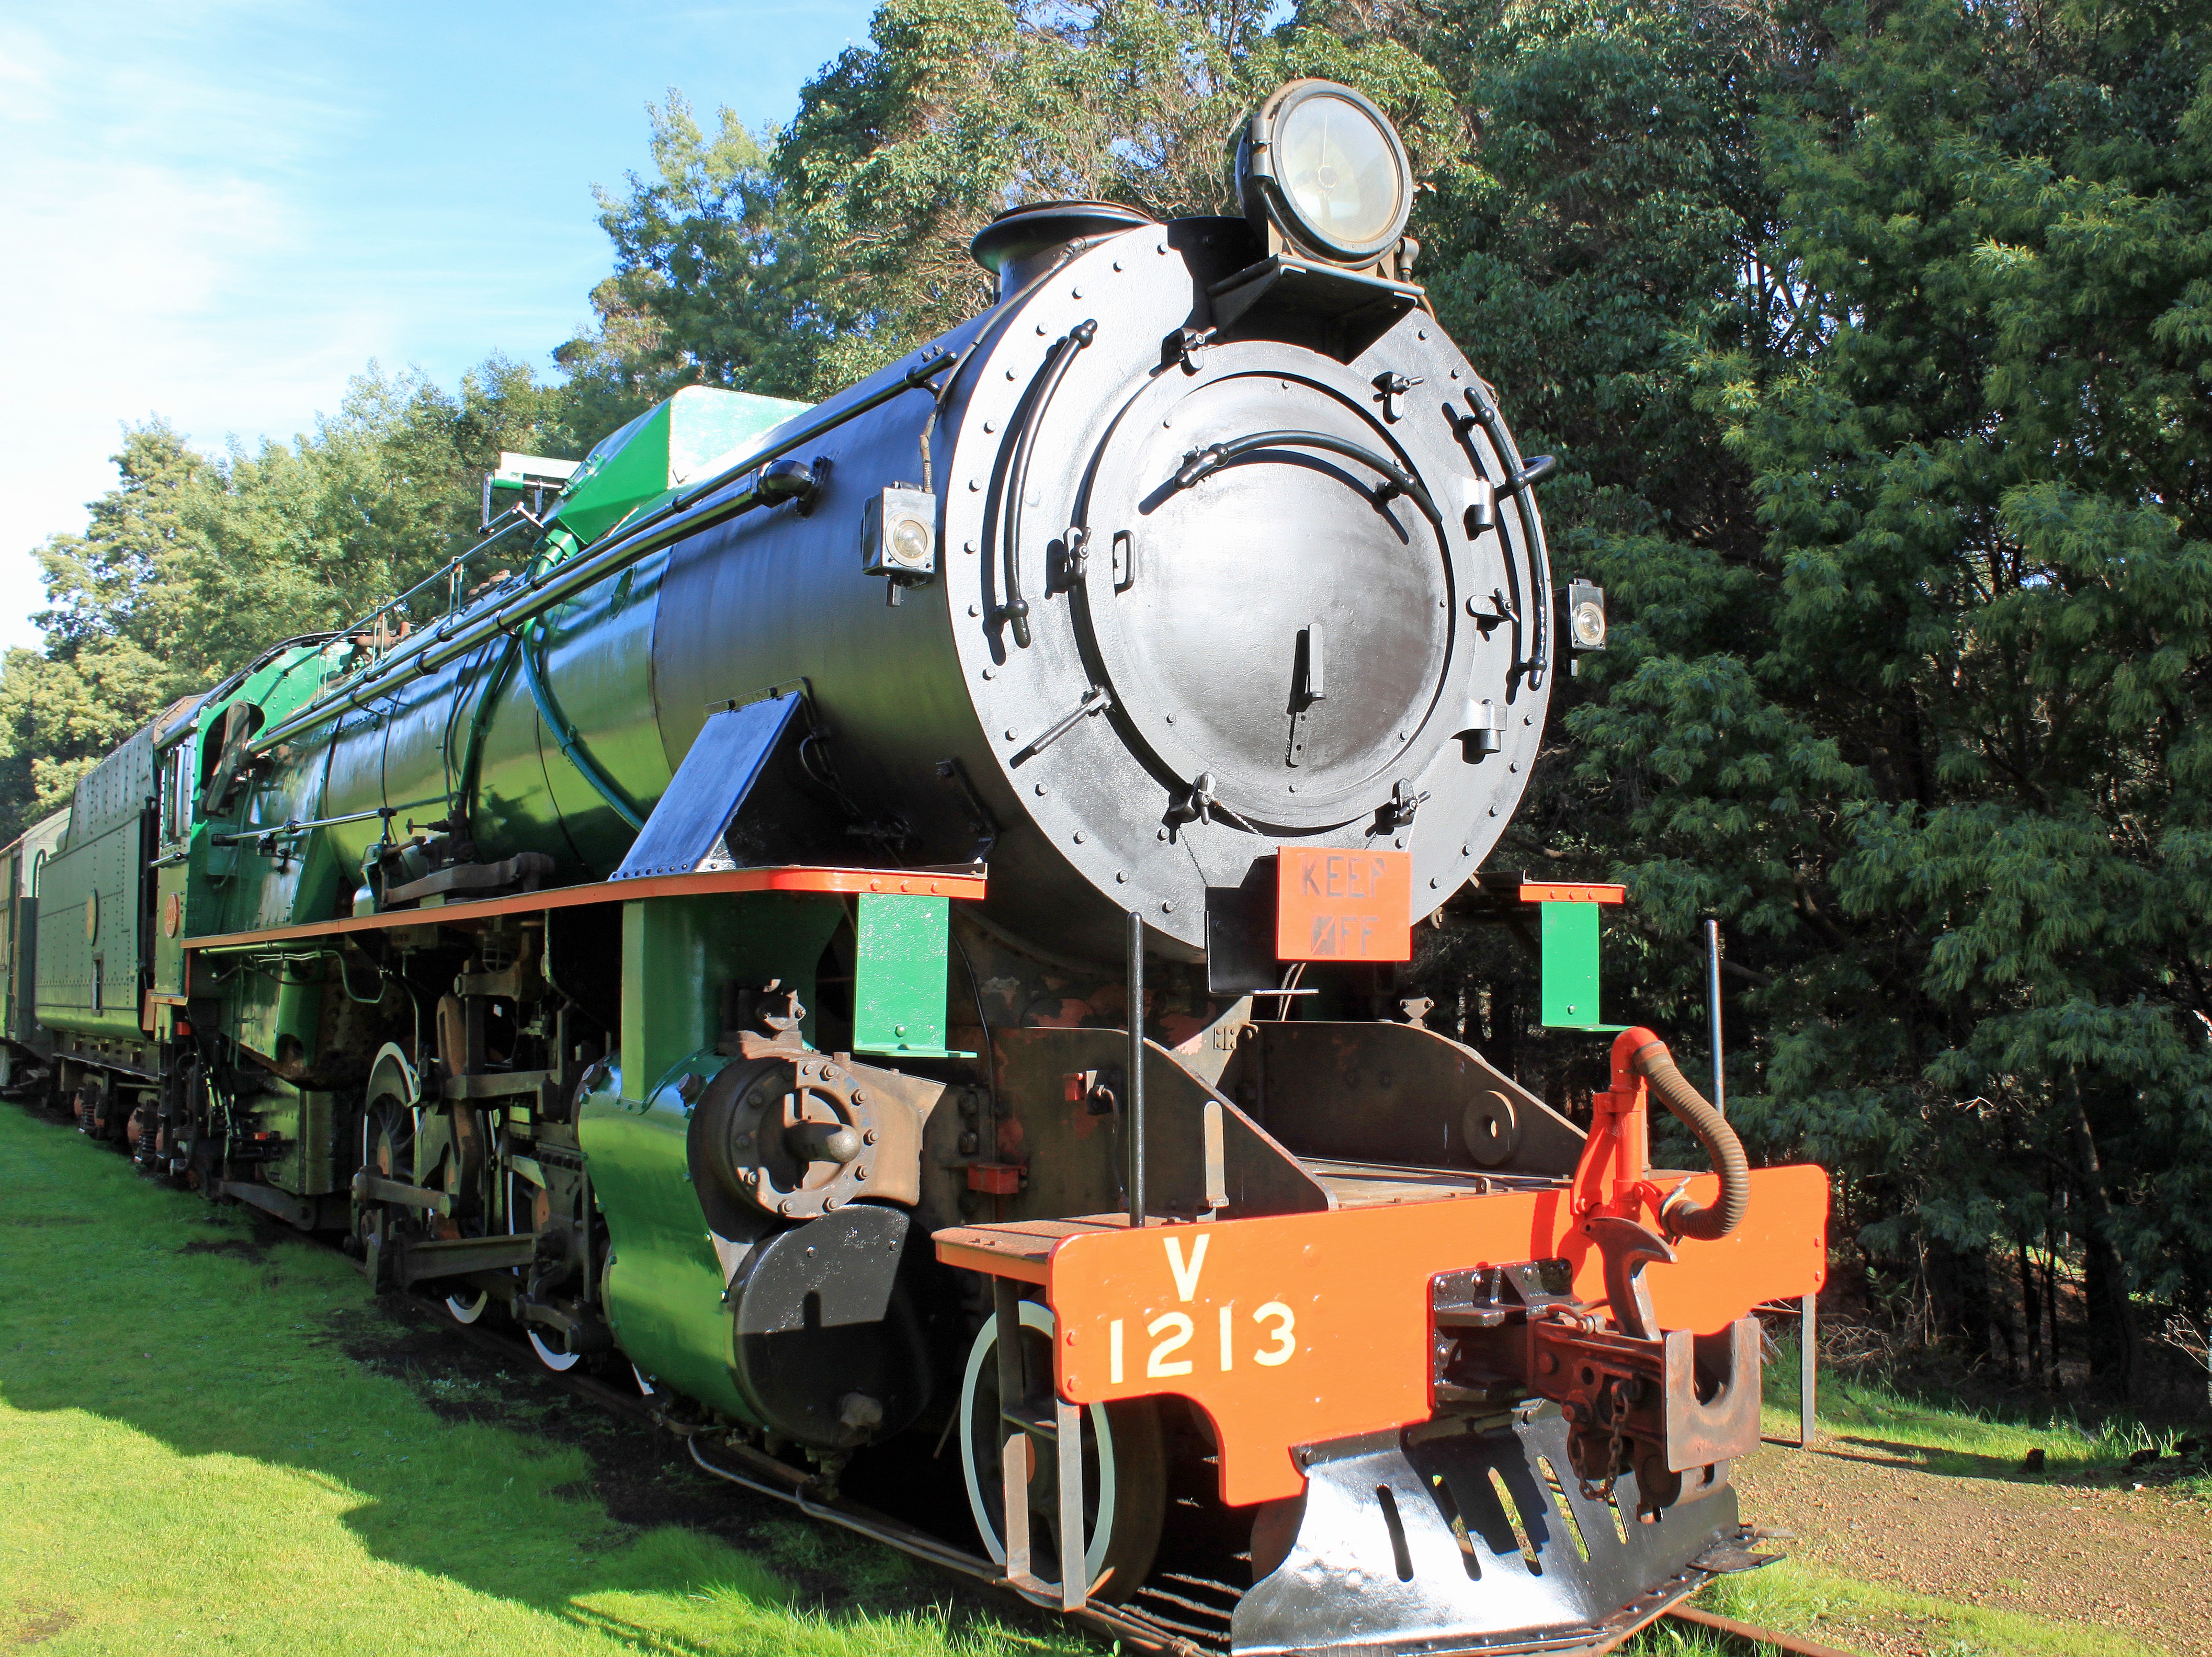
track, old, train, transport, vehicle, museum, locomotive, loco, nostalgic, steam engine, historically, rail transport, steam locomotive, land vehicle, rolling stock, railroad car